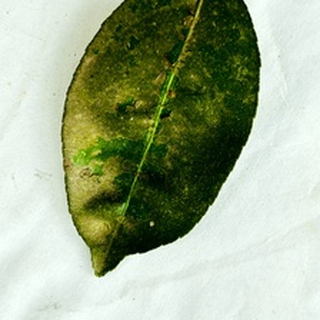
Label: lemon_sooty_mould